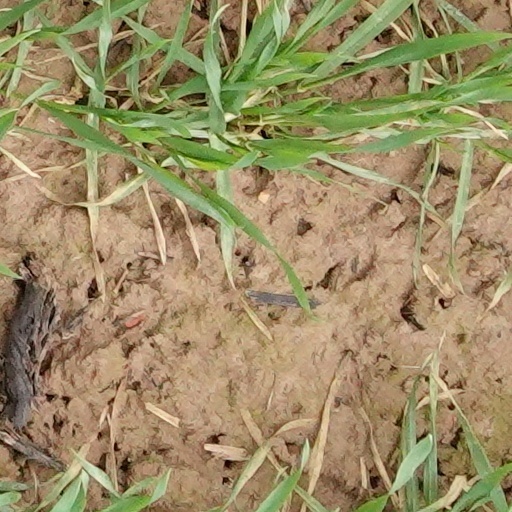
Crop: wheat